List of The Walking Dead (TV series) characters

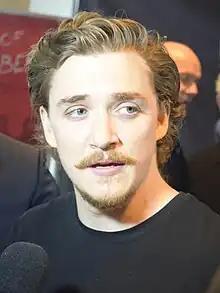
Kyle Gallner

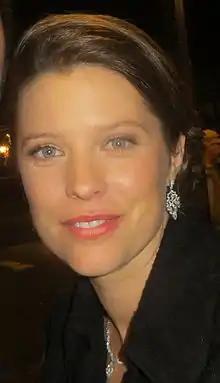
Audrey Marie Anderson

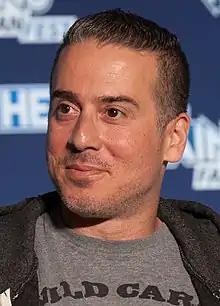
Kirk Acevedo

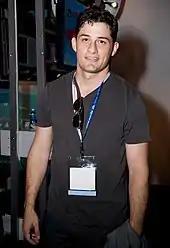
Enver Gjokaj

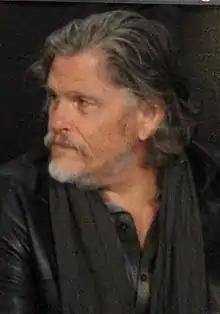
Jeff Kober

After wandering on his own for six to seven months alone, following the fall of Woodbury and defections of Martinez and Shumpert, The Governor encounters the Chambler Family holed up in their apartment building. The surviving Chamblers later set off with The Governor (who has said his name is "Brian Hariot") to seek shelter elsewhere following the death of David, but The Governor's actions lead to Lilly and Meghan's deaths.